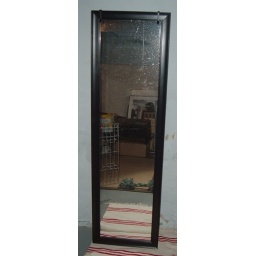
Can be hung on the wall or the attachments can hang the mirror over a door.